Souliotes

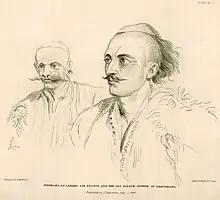
"Portraits of Lambro the Suliote and the old Balouk-Bashee of Dervitzina" (Thomas Smart Hughes, 1820).

The core of Souli consisted of four villages, namely: Souli (also known as Kakosouli), Avariko (also known as Navariko), Kiafa and Samoniva. In time the confederation expanded and included additional seven villages. The latter became the outer defensive ring in case of an attack. Both groups of villages were also collectively called Souli. At the peak of their power, in 1800, Souliot leaders estimated that their community numbered c. 20,000 inhabitants. Vasso Psimouli estimates a total population of c. 4,500 for the Souliot villages. Of these, she estimates that up to 1,250 were living in the "eptachori", among whom 500 were armed, according to Perraivos, organized in 18 clans, while the other 3,250, in 31 clans, were living in the "tetrachori" and provided c. 1200 armed men.